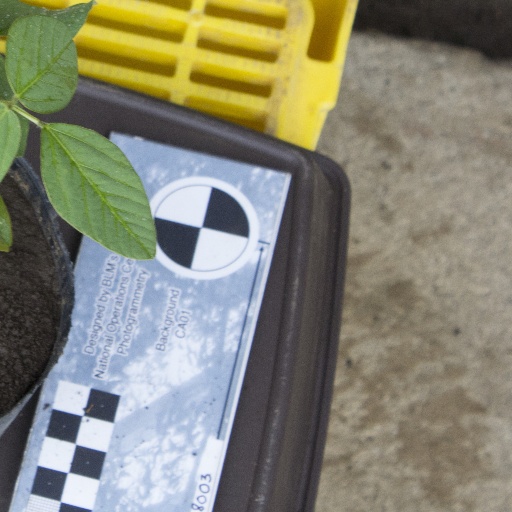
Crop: soybean